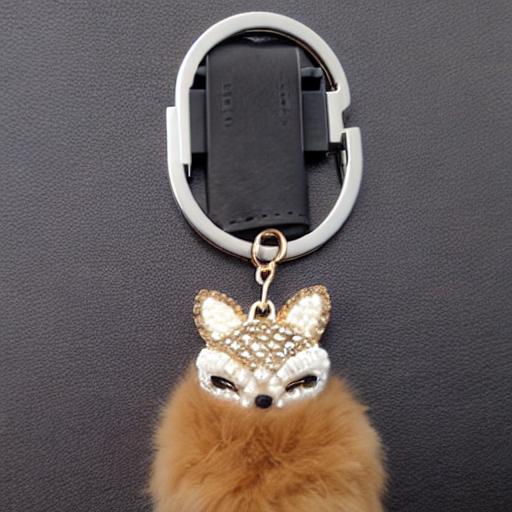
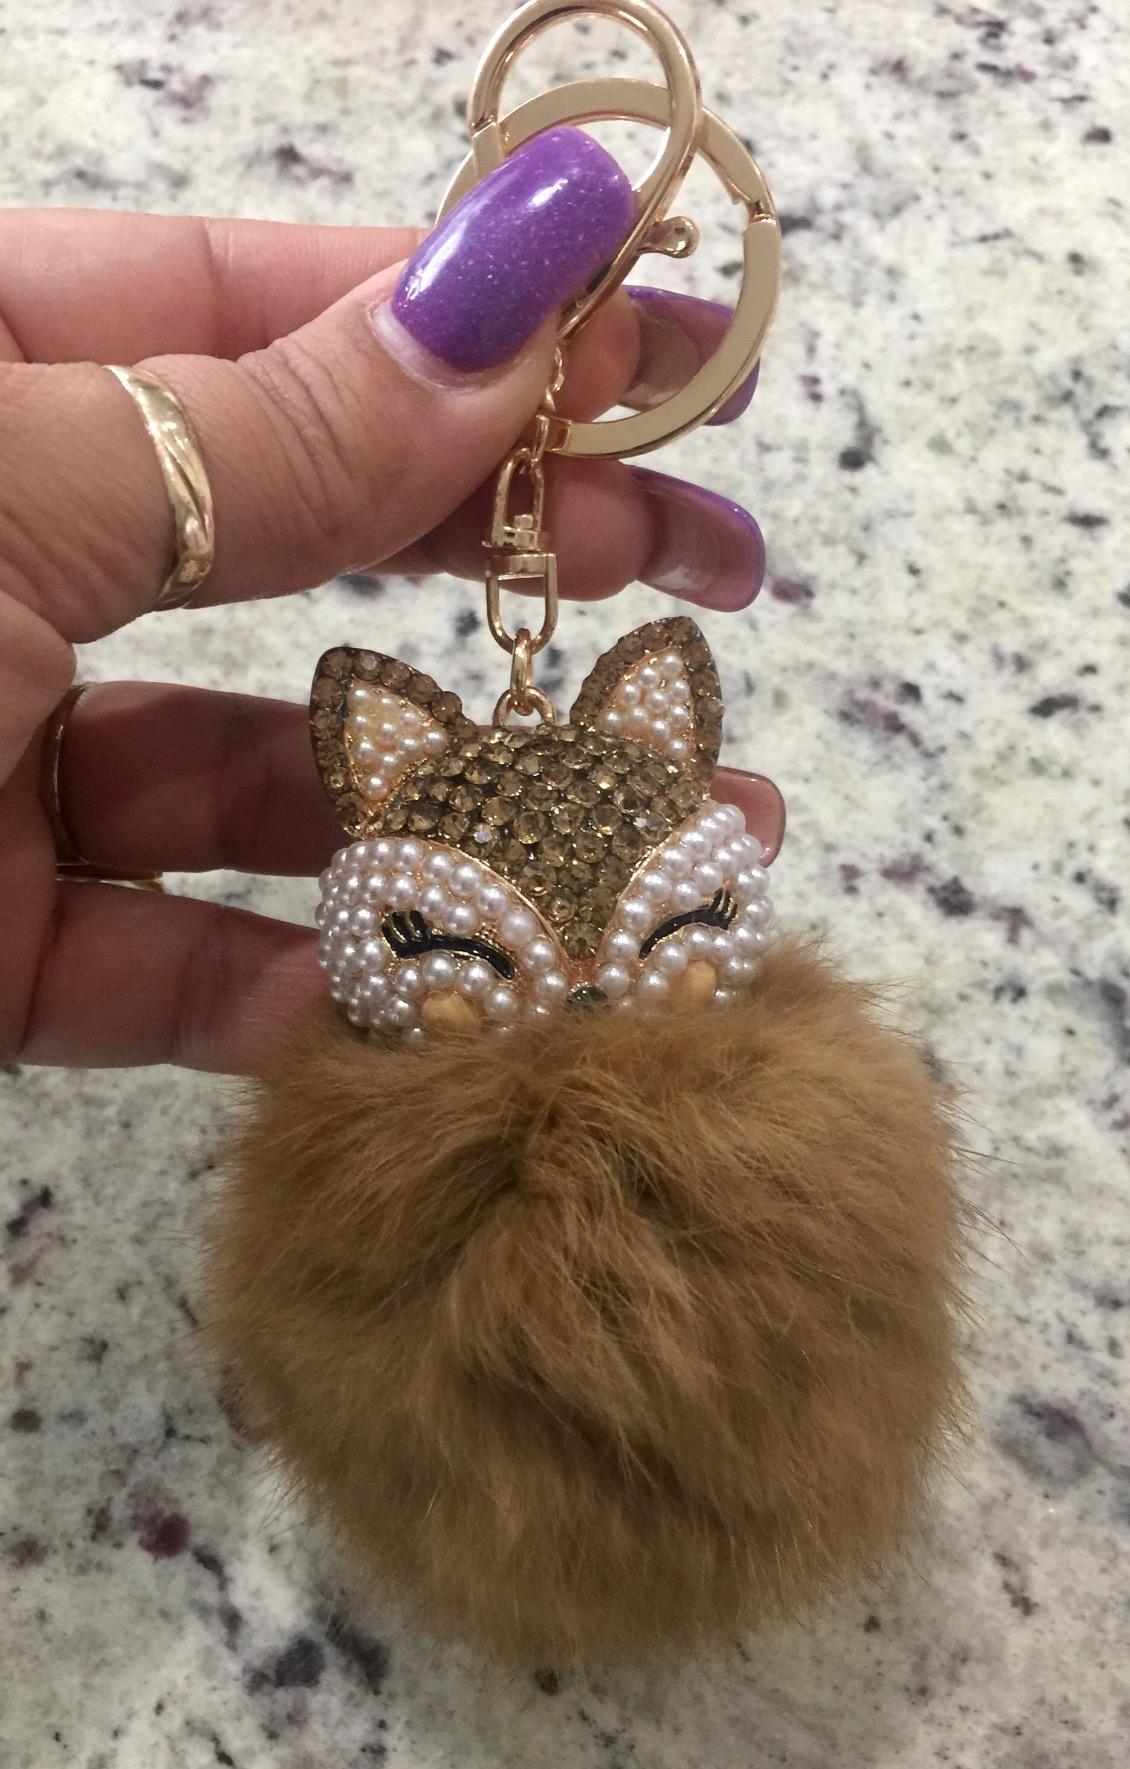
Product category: accessories_keychain
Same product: no